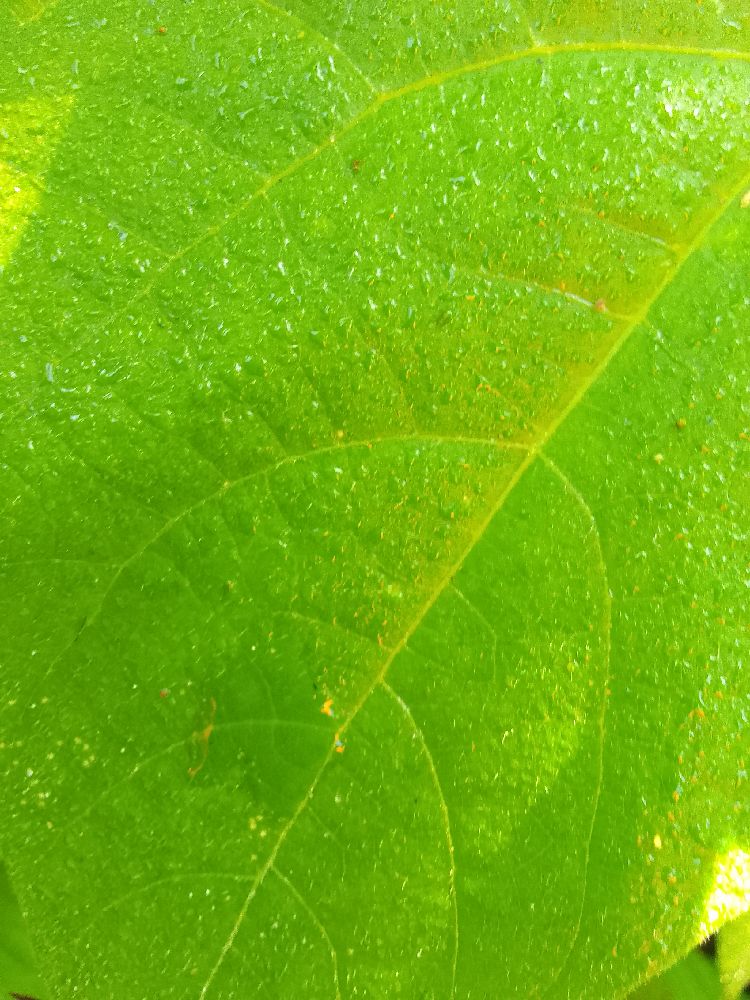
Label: healthy